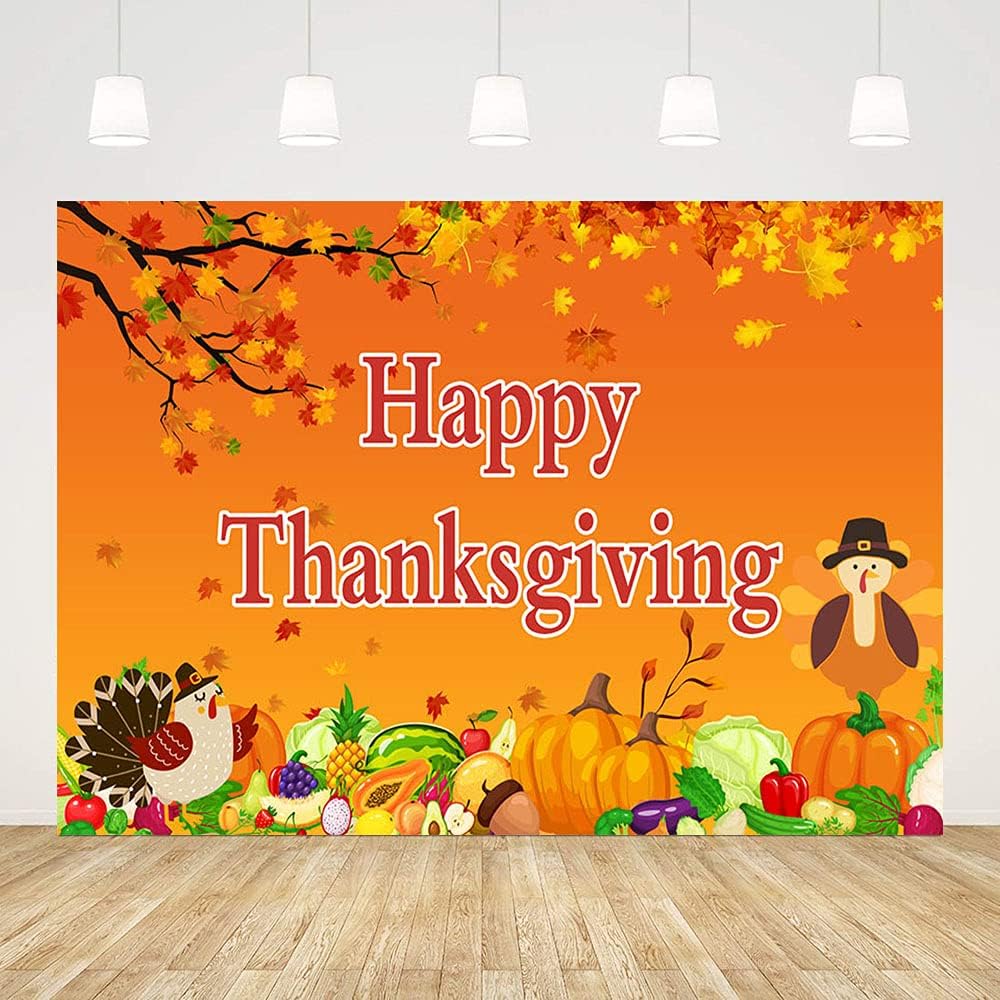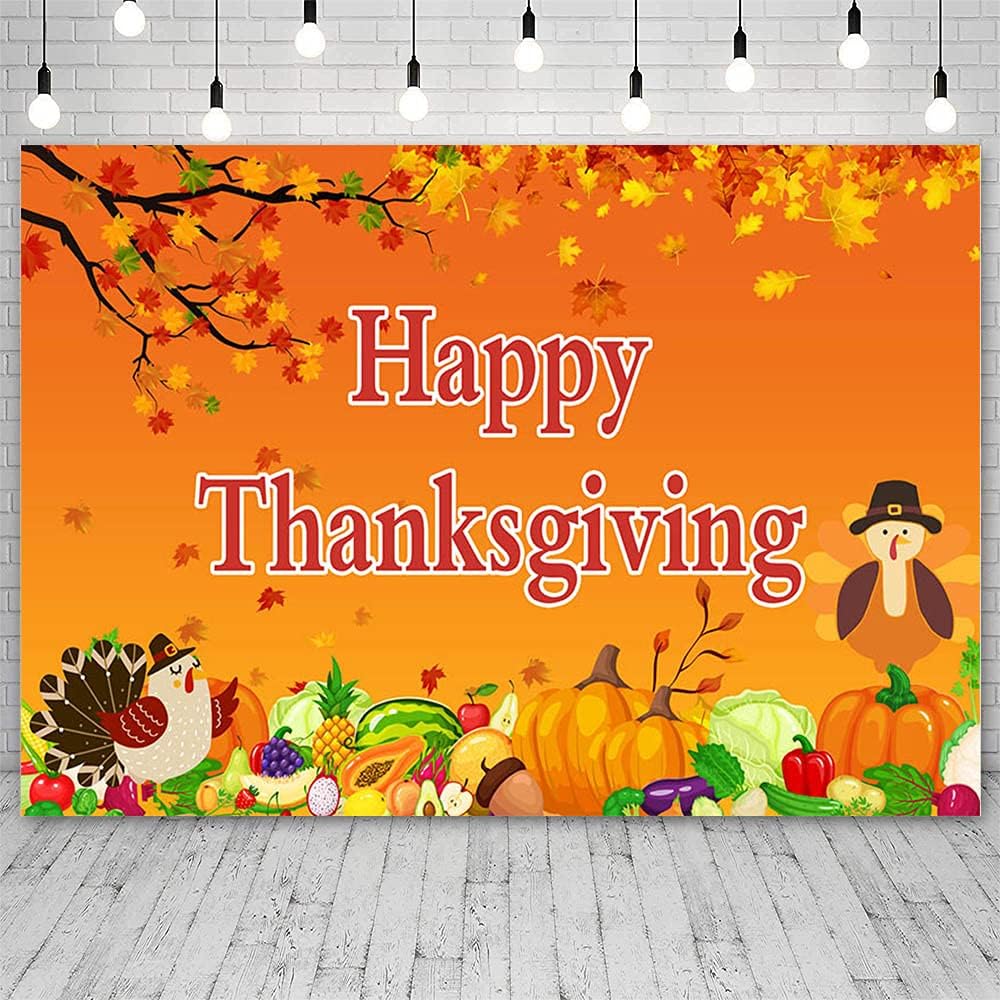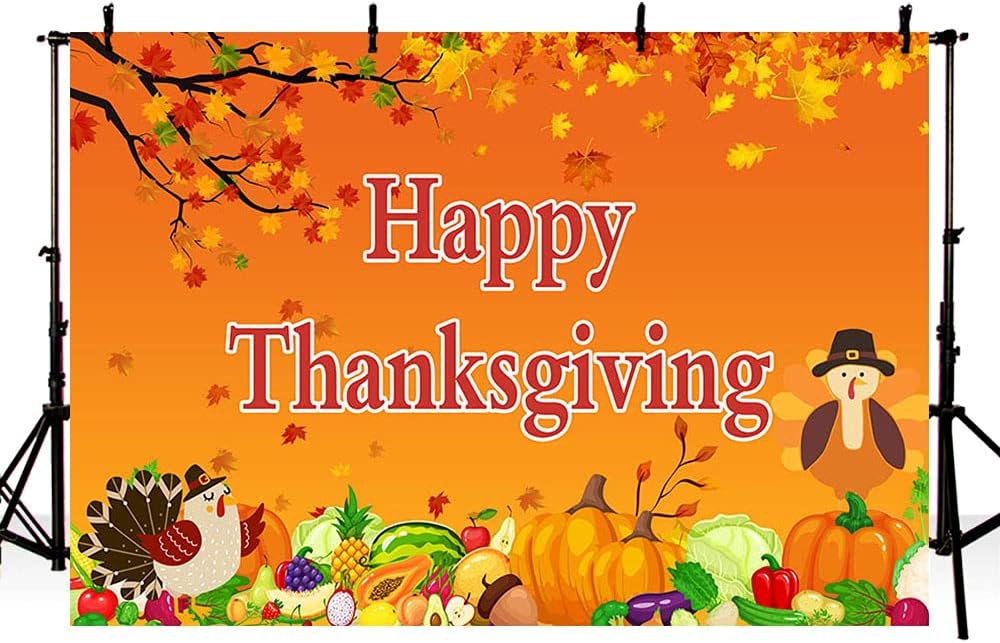
ABLIN 7x5ft Happy Thanksgiving Backdrop Fall Harvest Party Decorations Pumpkin Turkey Red Maple Leaves Autumn Photography Background Give Thanks Party Banner Props
Category: Camera & Photo
Package Content： Only one photography background (Folded ). Background Stands and clips not included. About Creases: In order to facilitate transport and packaging, this photography background will be folded to send, It will lead to the creases  (If you mind the folds please carefully buy). But do not worry, it will not affect the use, recovery method as follows: 1.Use the iron, gently ironing from the back, pressing the back ,to avoid potential steam damage, place a layer of dry cloth between the backdrop and the iron will be a nice measure. 2.Roll it up tightly with a cylinder, and waiting for 3-4 days,the creases will be almost removed. About Picture: 1. The real color of the item may be slightly different from the pictures shown on website because of many factors.（such as camera quality and monitor settings.） 2.Also many large format images may seem a little pixelated, when you view it up close but I make sure that only suitable images are used for the drops to provide the most realistic look possible . Costomized Service: The size of this backdrop is suitable for most children to take pictures. If you would like bigger size, we also support personalized customization backdrop ,furthermore,if you want customize the backdrop of personal dedicated pictures,please just send the message to us. If for any reason you are not satisfied, please email us and we will make the situation right.
Features: Sze: 7fx5f (21m wdh x 15m hegh) | Maeral:Thn vnyl professonal phoographc cloh wh no pocke,whch combnes he advanages of hgh qualy and brgh vvd colors | Feaures:Hgh resoluon and clear pcure,no reflecve and faded,lghwegh,can be wped wh waer,easy o keep clean | Warm Tps:1Only backdrop ncluded,em wll be sen by folded2Iron he backsde wh low emperaure can remove he creases | Usage:Ideal for phoography,pcures,phoo booh,home decoraons,curan and so onI's also used for weddng,newborn,brhday,baby shower,fesvals,graduaon and arsc porra